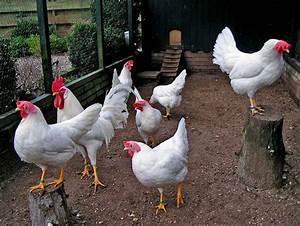
chicken